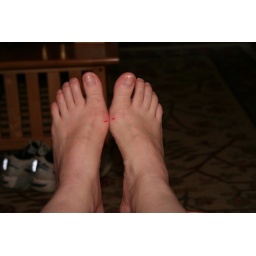
Feet - marked by fitting person for running shoes